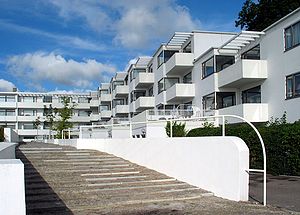
Funktionalisme (arkitektur)
Bella Vista i Klampenborg
"Funktionalisme er den stilhistoriske betegnelse for en udvikling i arkitekturen, som opstod efter første verdenskrig og prægede mellemkrigstiden. Funktionalisme overlapper med modernismen og bruges til tider synonymt med denne. Ofte henviser ""funktionalisme"" dog primært til den skandinaviske afart af modernismen koblet til en social indsats og opbygningen af velfærdssamfundet.